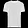
Label: T - shirt / top